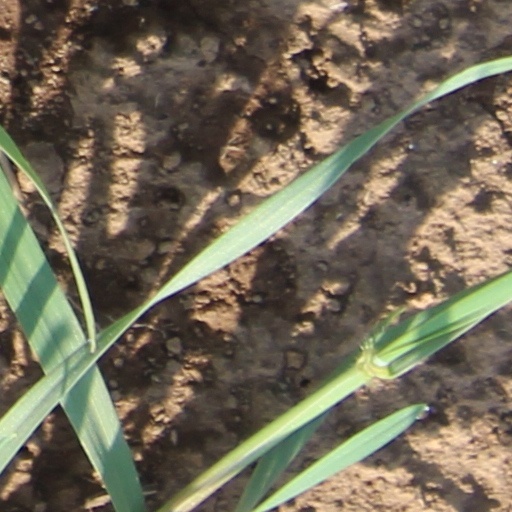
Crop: wheat